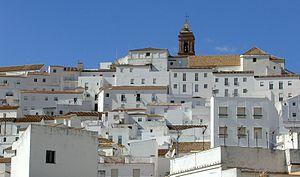
Alcalá de los Gazules est une ville d'Espagne, dans la province de Cadix, communauté autonome d’Andalousie.